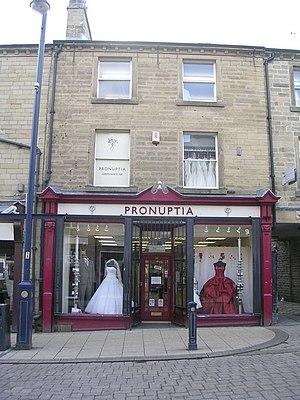
Pronuptia est une entreprise française créée en 1958 par Marie et Henri Micmacher. Le groupe Pronuptia conçoit, distribue et vend des robes de mariée, des costumes de marié et des robes de soirée sous 2 marques : Pronuptia et Mademoiselle Amour. Les produits Pronuptia sont vendus dans plus de 40 boutiques en France, mais aussi en Belgique, Pologne, Portugal, Tunisie, Mexique, Canada et Brésil. Philippe Macé est Président et propriétaire du Groupe depuis 2008. Le siège social est basé à Louverné.